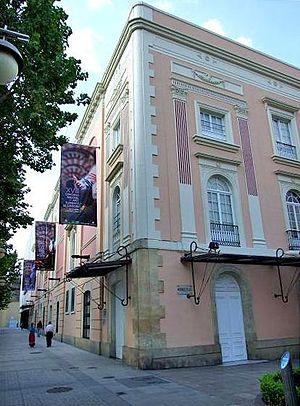
Faade du Grand Théâtre de Cordoue, ville d'Andalousie, en Espagne. Le Grand Théâtre se trouve au n°3 de l'Avenida del Gran Capitan.
Cordoue est une ville située dans le sud de l'Espagne, en Andalousie. Cordoue est la capitale de la province homonyme. La ville est située sur les rives du fleuve Guadalquivir, non loin de la région montagneuse de la sierra Morena. Elle comptait 327 362 habitants en 2015, ce qui en fait l'une des villes les plus peuplées d'Andalousie avec Séville et Malaga.
Le Grand Théâtre de Cordoue est un théâtre situé dans la ville de Cordoue, dans la communauté autonome d'Andalousie, en Espagne. Construit au XIXᵉ siècle, il se trouve au n°3 de l'Avenida del Gran Capitán, au nord du centre-ville.